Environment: real
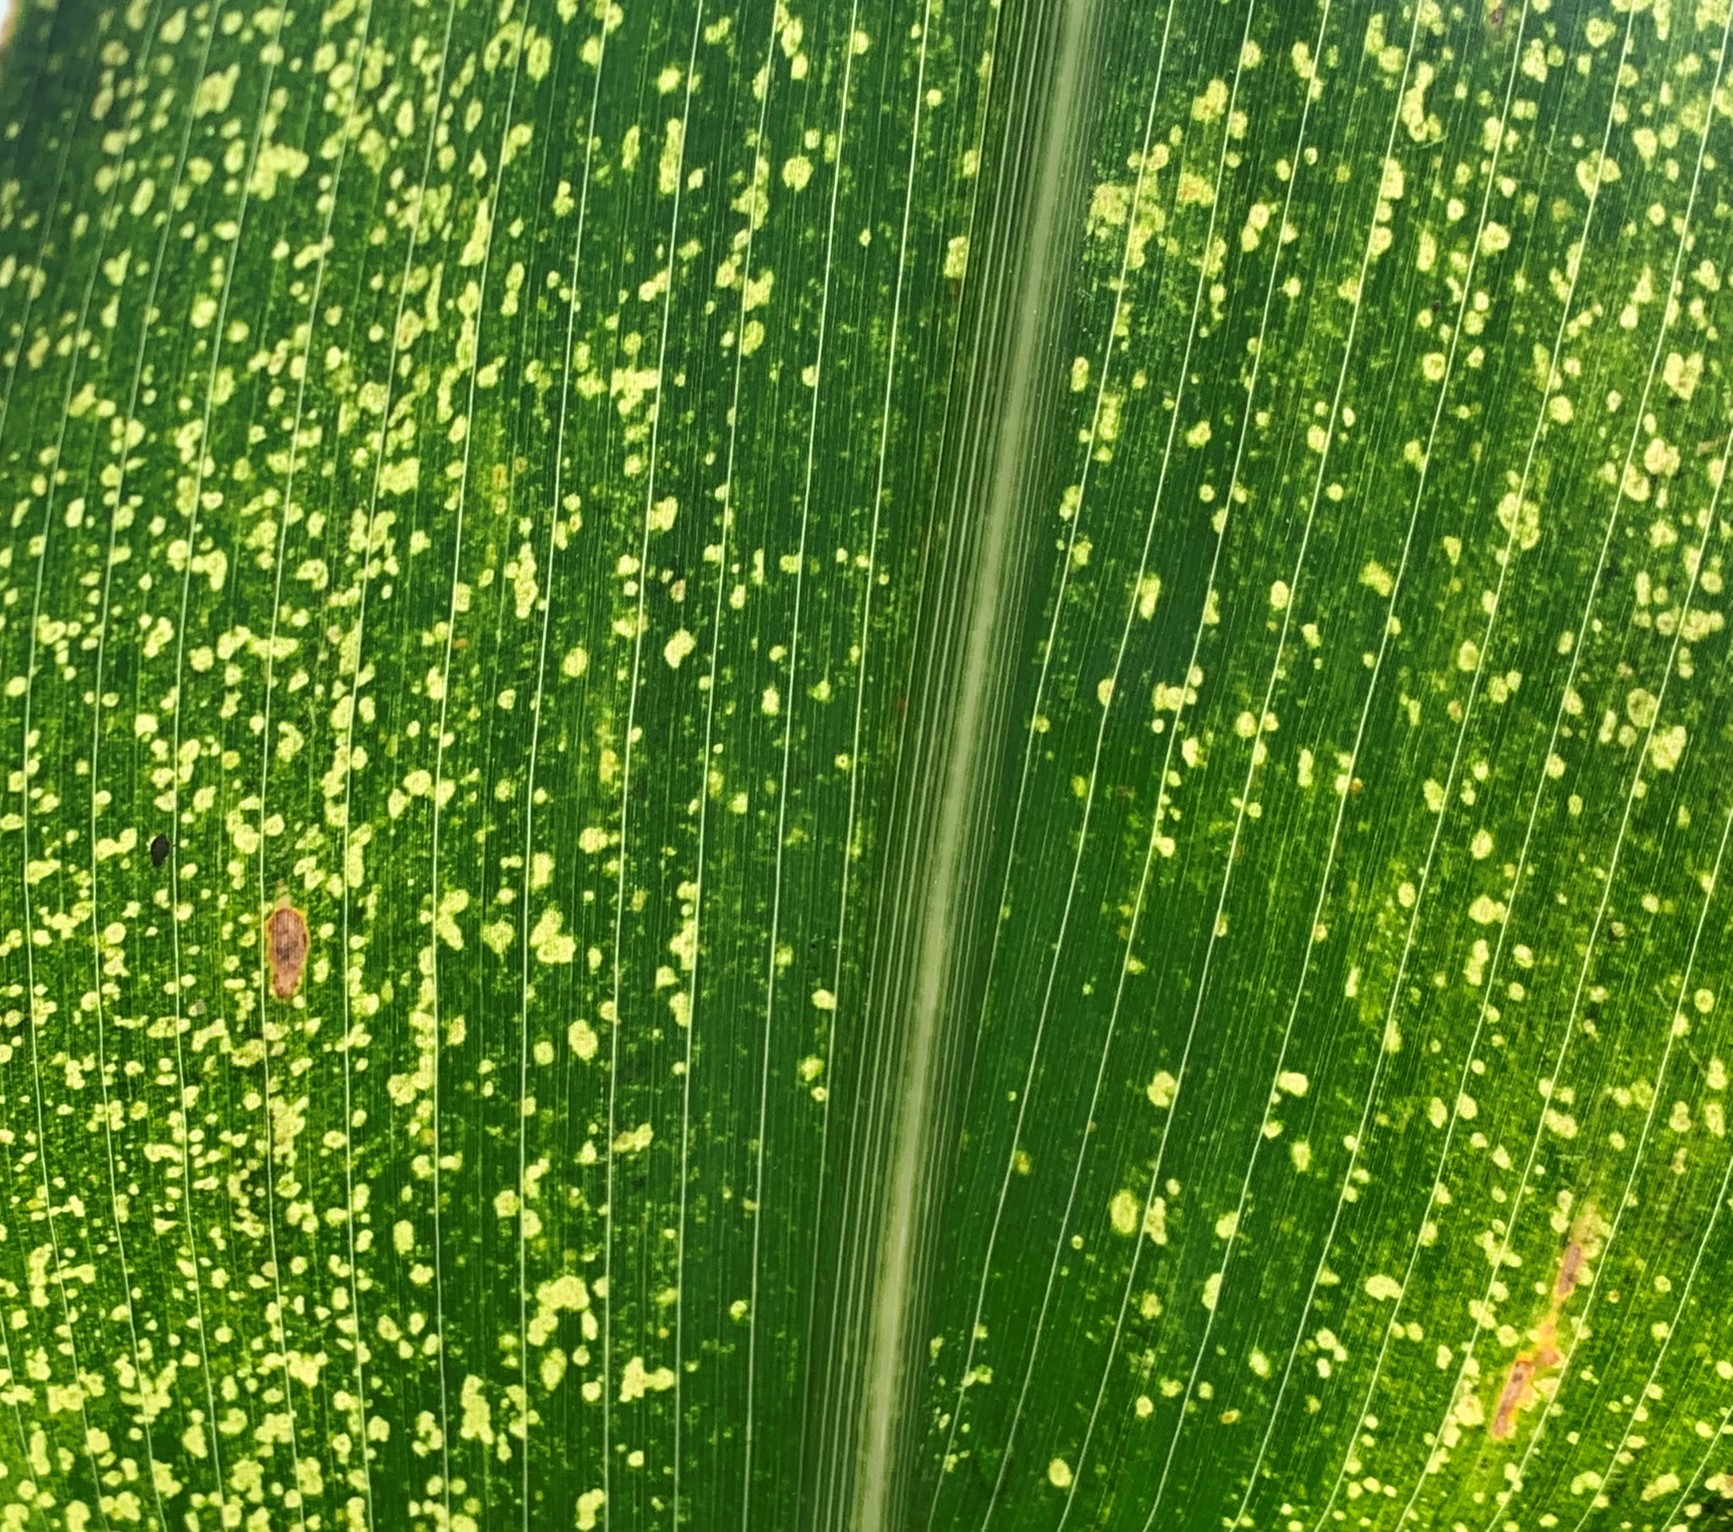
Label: lethal_necrosis